Stimulant

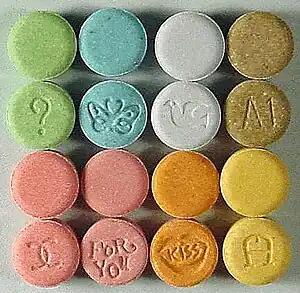
Tablets containing MDMA

3,4-Methylenedioxymethamphetamine (MDMA, ecstasy, or molly) is an entactogen, euphoriant, and stimulant of the amphetamine class. Briefly used by some psychotherapists as an adjunct to therapy, the drug became popular recreationally and the DEA listed MDMA as a Schedule I controlled substance, prohibiting most medical studies and applications. MDMA is known for its entactogenic properties. The stimulant effects of MDMA include hypertension, anorexia (appetite loss), euphoria, social disinhibition, insomnia (enhanced wakefulness/inability to sleep), improved energy, increased arousal, and increased perspiration, among others. Relative to catecholaminergic transmission, MDMA enhances serotonergic transmission significantly more, when compared to classical stimulants like amphetamine. MDMA does not appear to be significantly addictive or dependence forming.